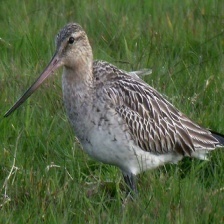
Species: BAR-TAILED GODWIT
Scientific name: LIMOSA LAPPONICA